Yury Gilsher

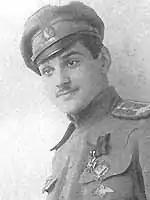

Cavalry Second Lieutenant Yury Vladimirovich Gilsher (27 November 1894 – 20 July 1917) was a Russian fighter ace of World War I. Initially a cavalryman, but then an airman, Gilsher overcame two serious injuries to become an ace. After suffering a fracture of both bones in his right forearm, he later lost a foot to amputation because of a crash. He returned to duty with a prosthetic foot. Gilsher rose to his unit's command and scored five victories between April and July 1917 before being killed in action on 20 July 1917.